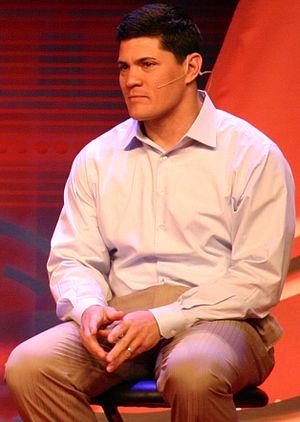
Tedy Lacap Bruschi, né le 9 juin 1973 à San Francisco, est un joueur américain de football américain qui évoluait au poste de linebacker.